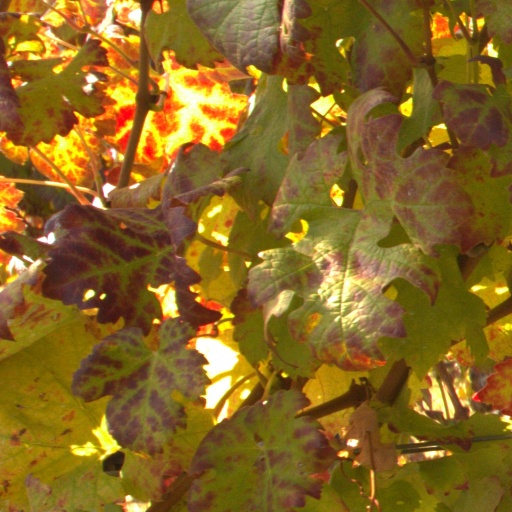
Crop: grape